Johnny Micheal Spann

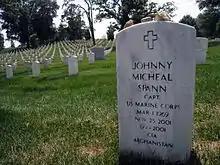
Spann's headstone in Arlington National Cemetery.

Spann was buried in Section 34 of Arlington National Cemetery on December 10, 2001. His widow Shannon Spann delivered the eulogy, saying: "I want to tell you that my husband is a hero. But Mike is a hero not because of the way that he died, but rather because of the way that he lived. Mike was prepared to give his life in Afghanistan, because he already gave his life every day to us at home.” Spann was memorialized with the 79th star on the CIA Memorial Wall at CIA headquarters in Langley, Virginia that commemorates individuals who died in the line of duty. Spann was posthumously awarded the Intelligence Star and the Exceptional Service Medallion. Because the Intelligence Star is considered the equivalent of the U.S. military's Silver Star, Spann was approved for burial in Arlington National Cemetery. A memorial to Mike Spann was established at Qala-i-Jangi in December 2002. A forward operating base was named in his honor. The Alabama legislature named a section of Alabama Highway 129 the "Johnny Micheal Spann Highway" in his honor.